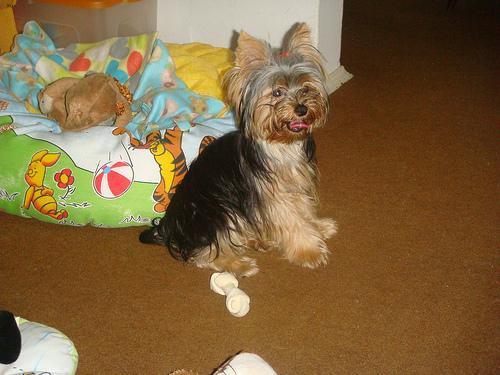
yorkshire terrier